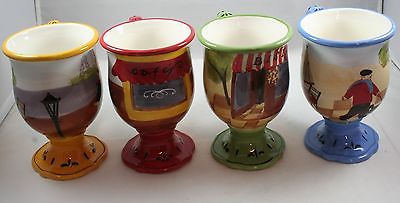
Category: mug